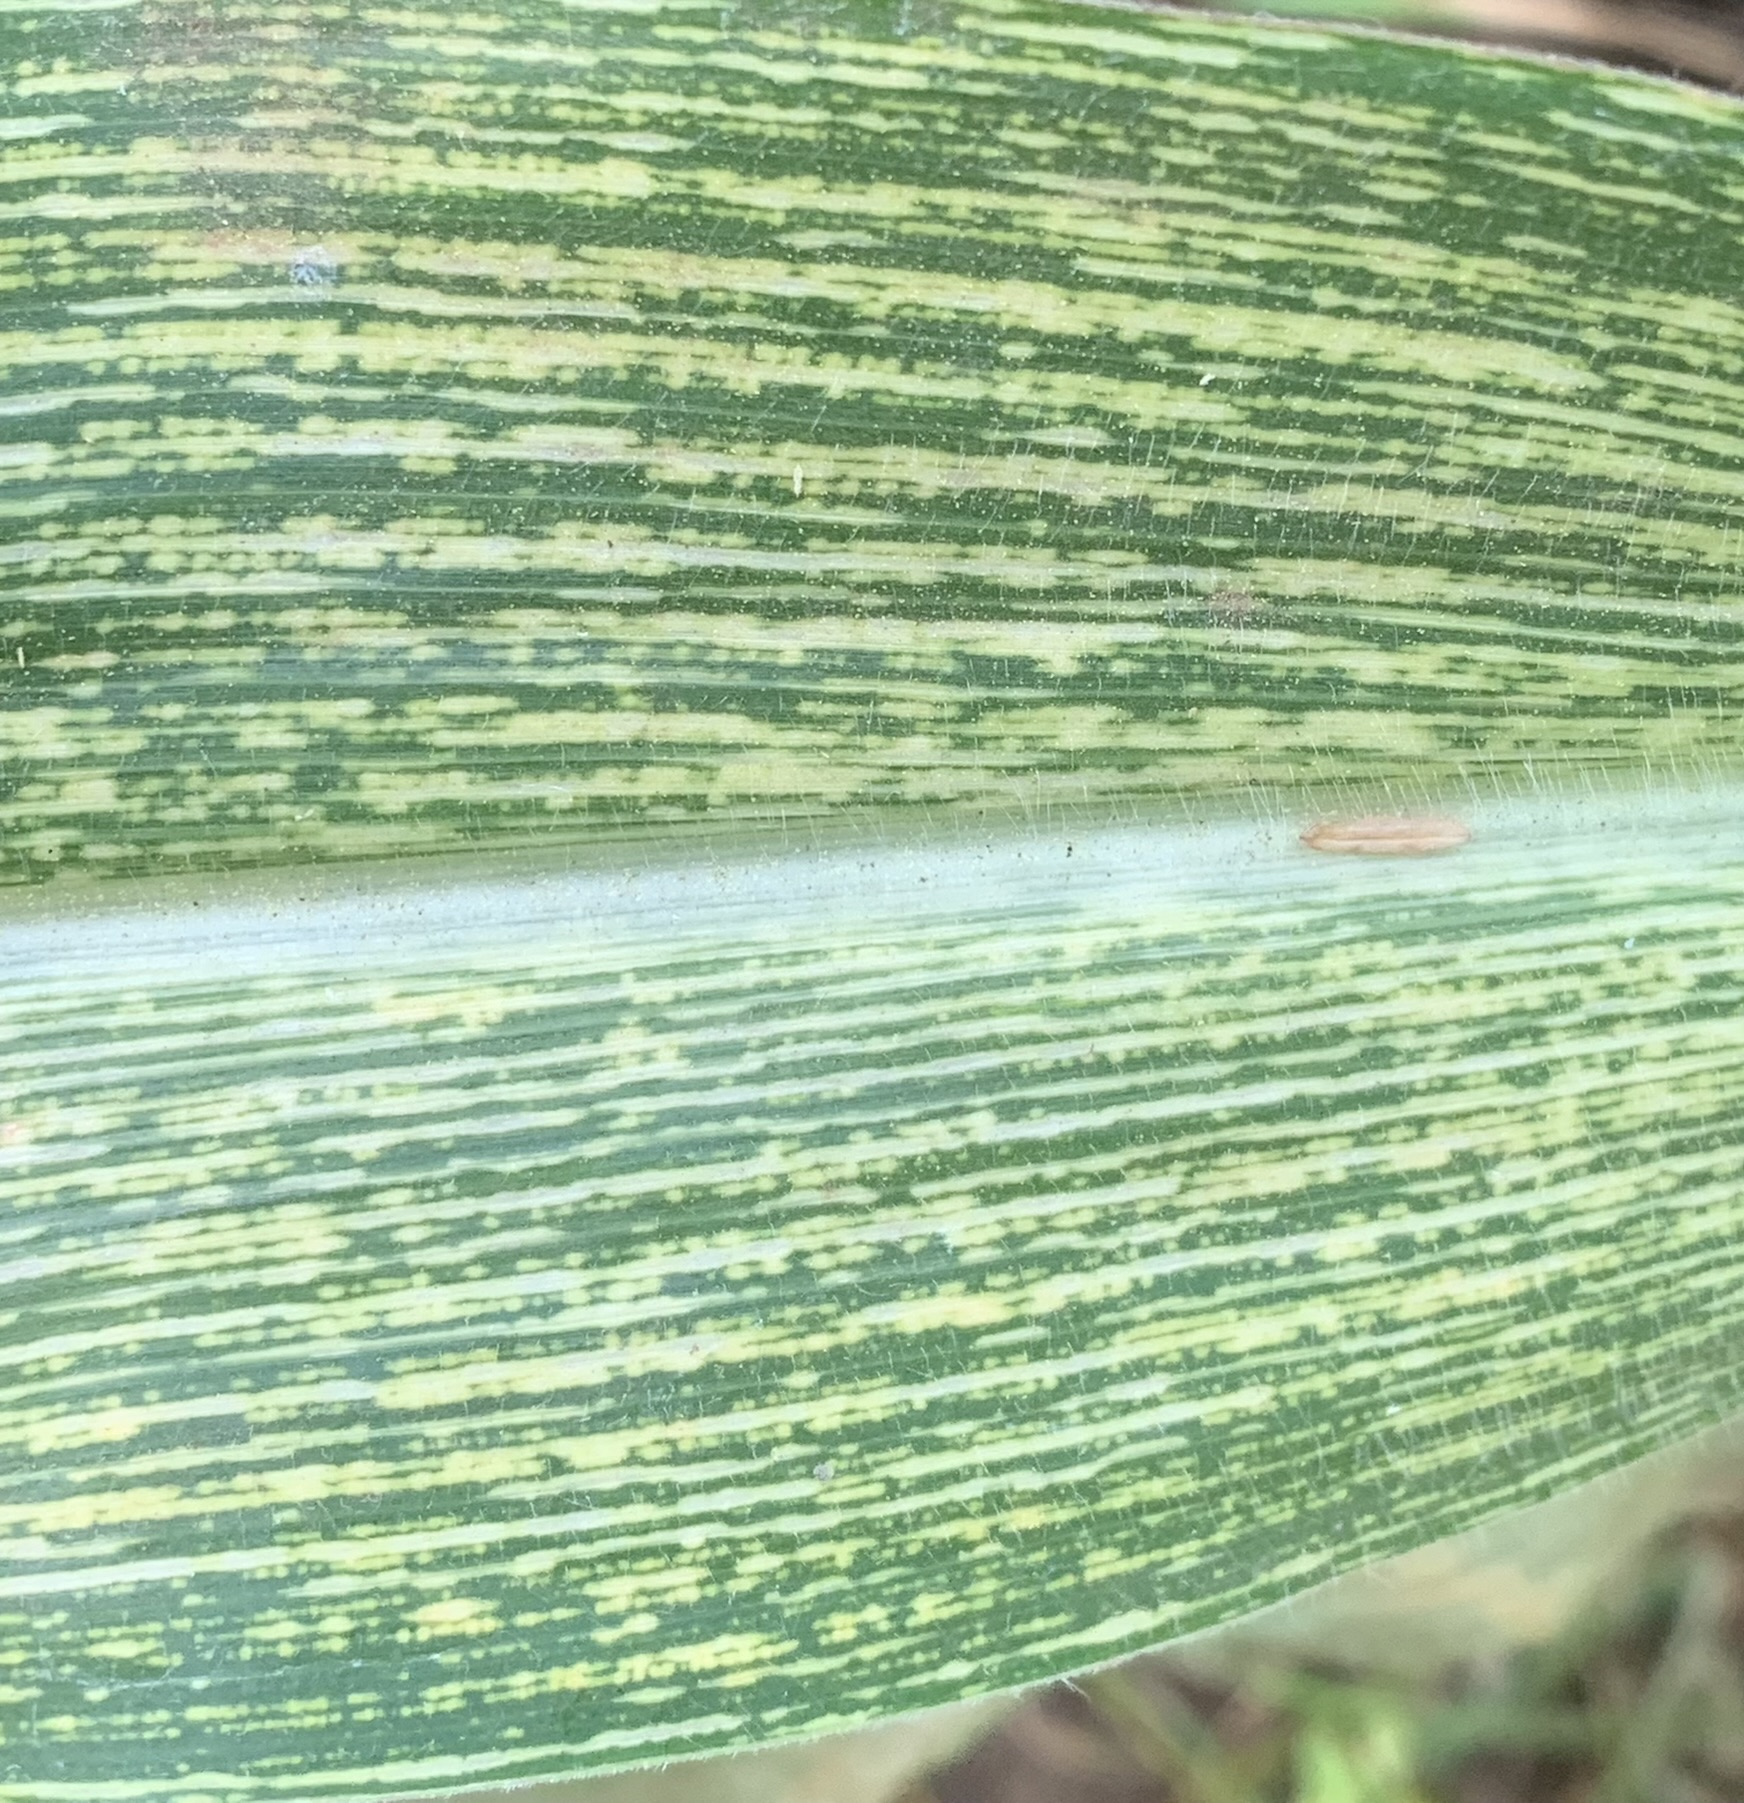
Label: MSV